San Miguel de Allende

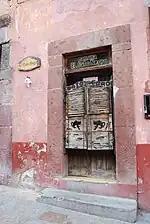
Gato Negro bar, Mesones street

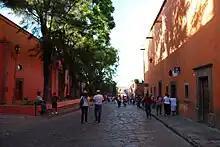
Hernandez Macias street

Despite being less than 5% of the total municipal population, foreign residents have considerable cultural and economic impact. Most foreign residents are retirees from the United States, Canada, and Europe attracted by the mild climate, cultural opportunities, and low crime. It is only a ten-hour drive from the U.S. border. Many of the home buyers are from this segment of the population as well. Estimates of foreign residents range from 20,000 to 25,000, with at least half of these from the United States. The large foreign presence has established a number of institutions here, most notably the Biblioteca Pública in the former convent of Santa Ana, which has the second-largest English-language book collection in Mexico and serves as a community center for foreigners. There is also a chapter of the Lion's Club ( 1987). A post of the American Legion and the Veterans of Foreign Wars is located there, as well as Mexico's only Audubon Society chapter.